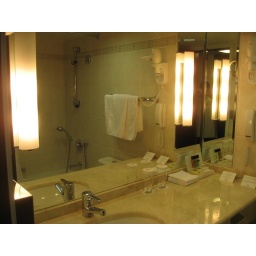
I was a little surprised to find American toilet paper in the bathroom.